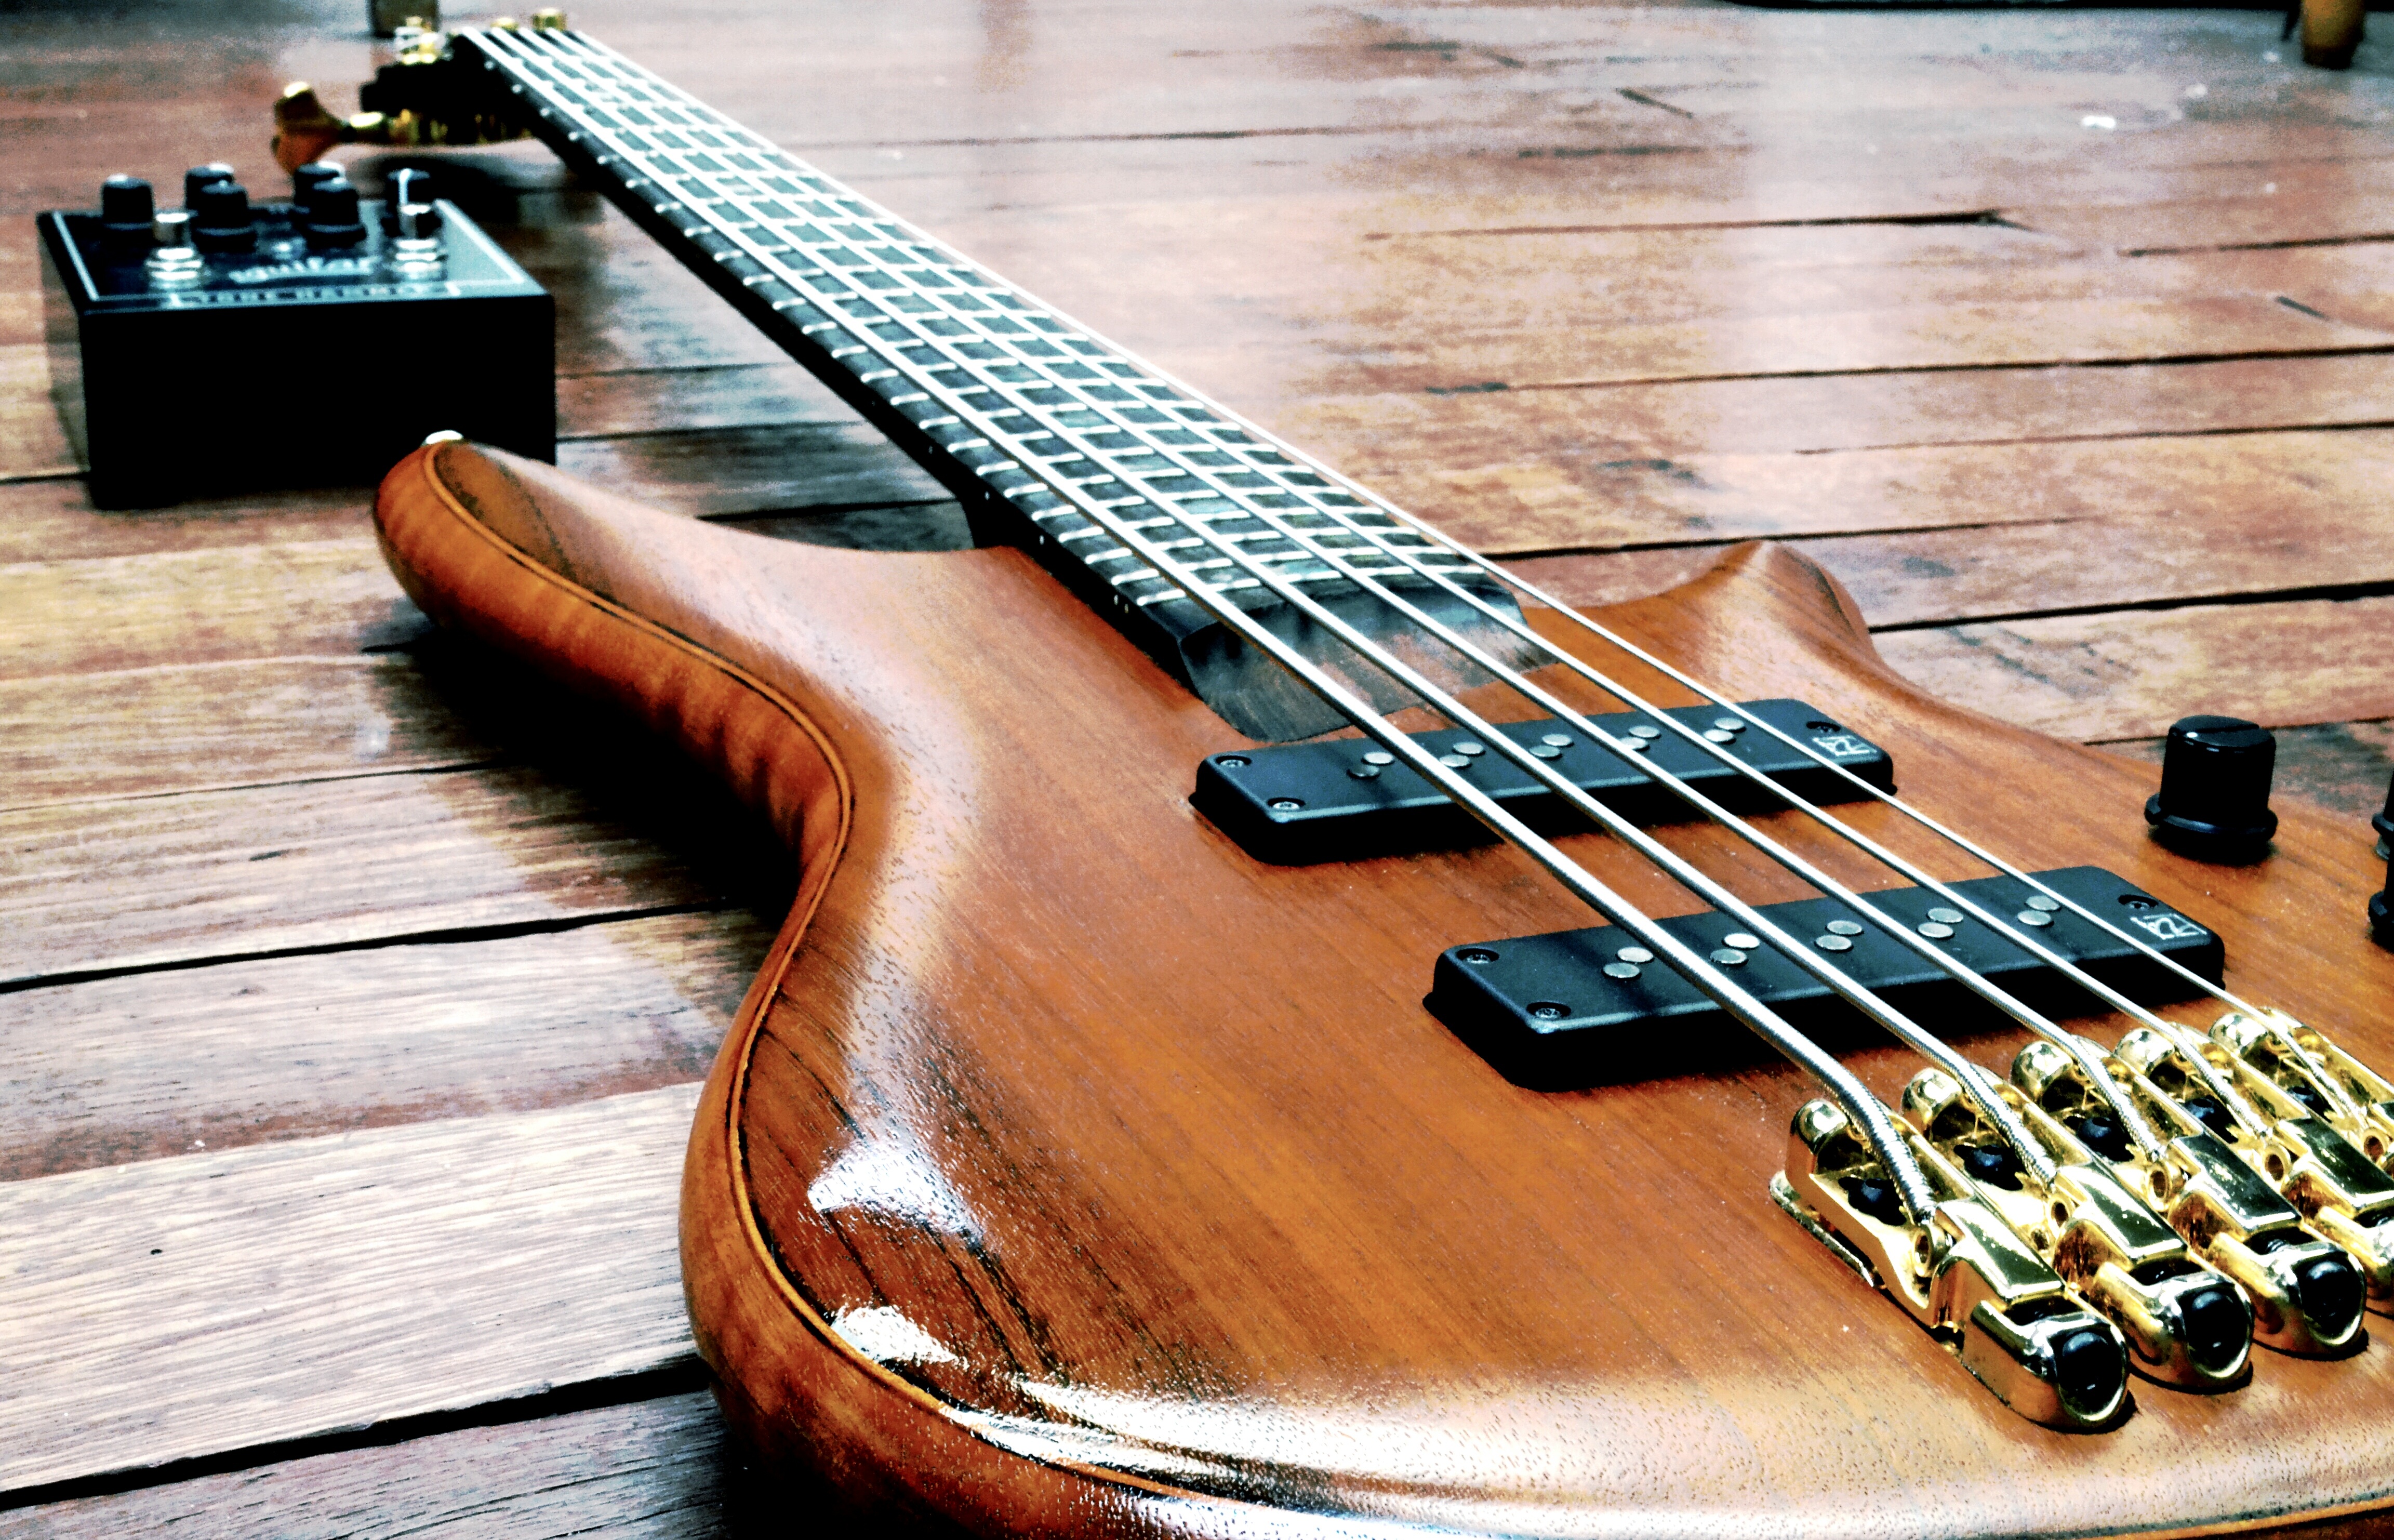
music, wood, guitar, musician, electric guitar, musical instrument, stringed instrument, bass, under, strings, ropes, instruments, bass guitar, chord, harmony, melody, rate, cuatro, string instrument, plucked string instruments, slide guitar, folk instrument, acoustic electric guitar, electric bass, low electric, musical instrument accessory, string instrument accessory, guitar accessory, tiple